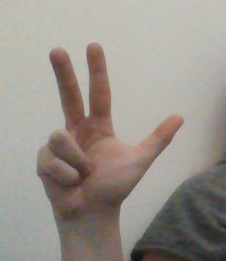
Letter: al